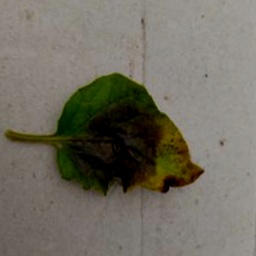
Etiqueta: Late Blight